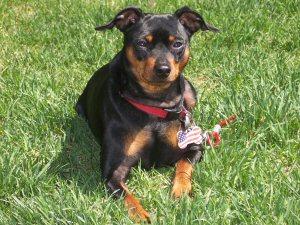
Breed: miniature pinscher